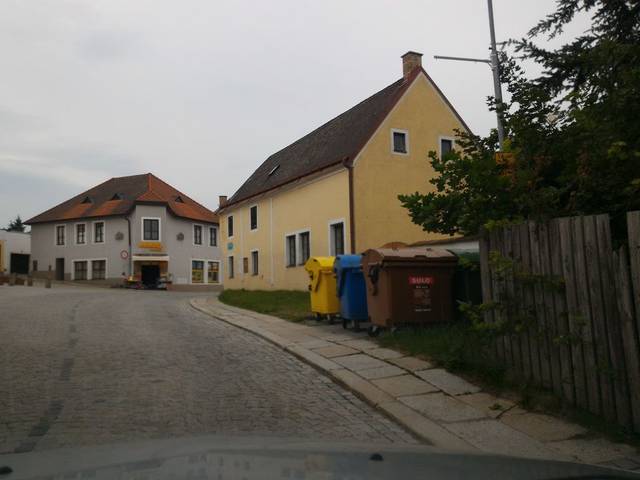
Region: Czech Republic
Coordinates: 49.182, 15.454